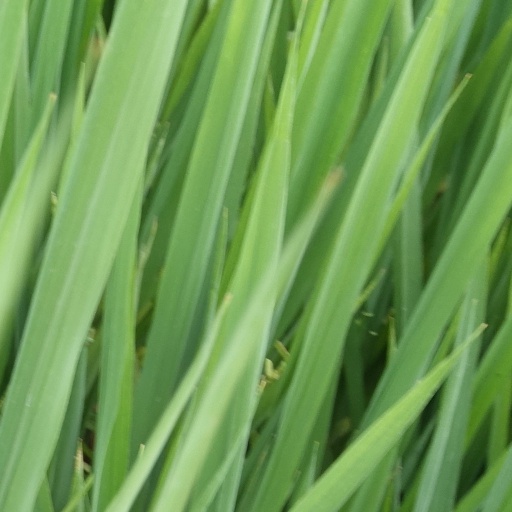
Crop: rice